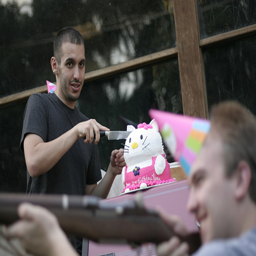
A man cutting a cake and a man holding a gun.
A man is cutting into a Hello Kitty cake.
A man in a black shirt holds a knife on top of a cake cat.
The man is cutting the cake that is decorated as a cat.
A Hello Kitty cake is shown on a table being cut by a man